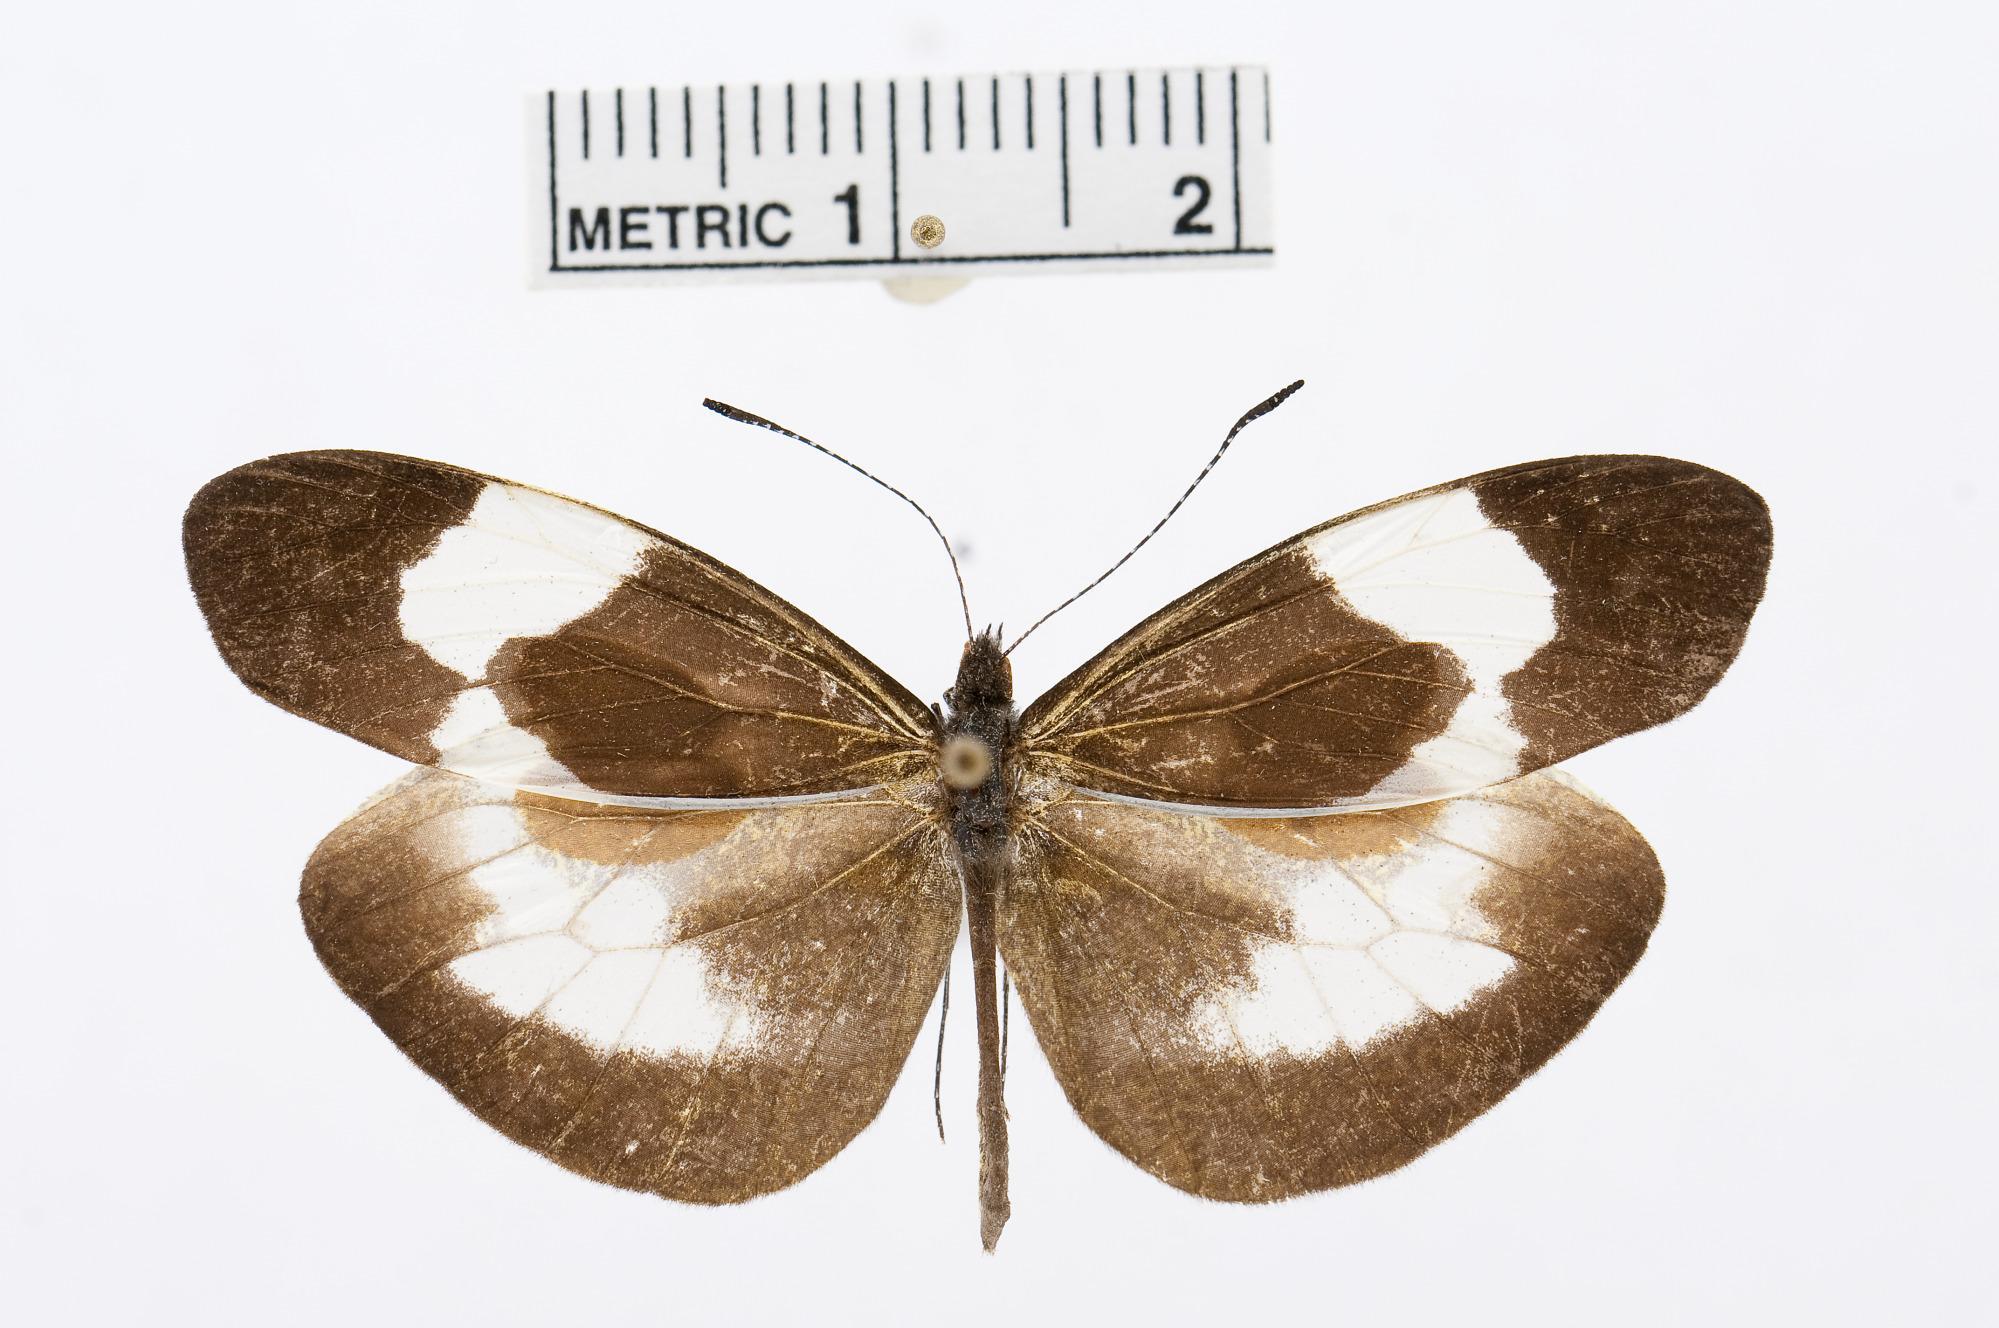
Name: Dismorphia lysis
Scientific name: Dismorphia lysis
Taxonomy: Animalia, Arthropoda, Hexapoda, Insecta, Lepidoptera, Pieridae, Dismorphiinae